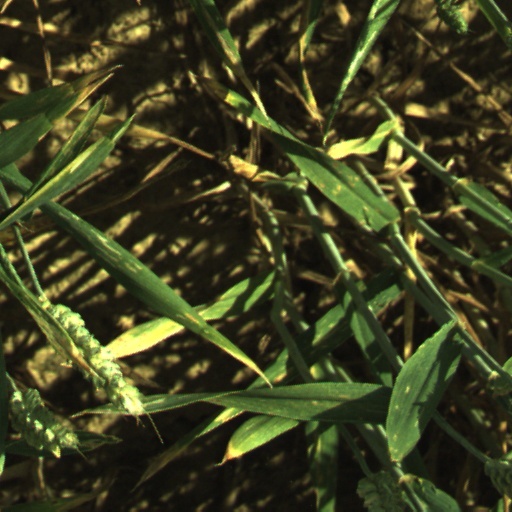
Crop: wheat